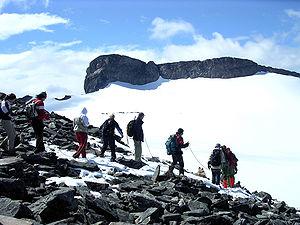
Vesle Galdhøpiggen, ou Veslepiggen, est un sommet des Alpes scandinaves en Norvège proche du plus haut sommet de Scandinavie, le mont Galdhøpiggen, sur la commune de Lom. Culminant à 2 369 mètres d'altitude, le mont Veslepiggen est le sixième sommet le plus haut de Norvège.